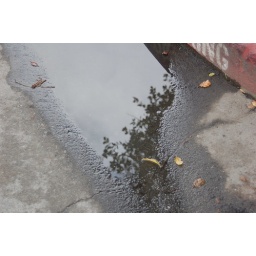
I included this picture due to the strong contrast between the darkness of the branches and the gray sky in the reflection.